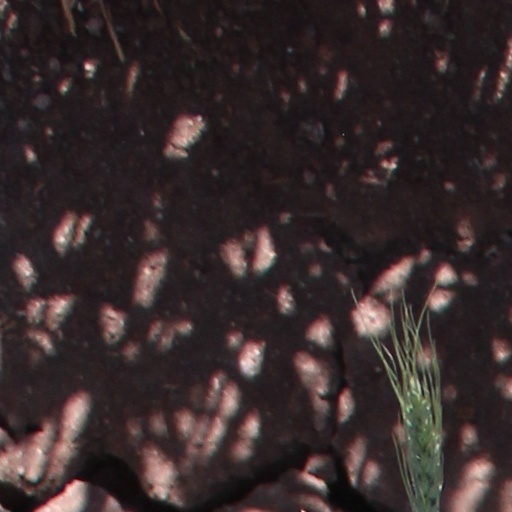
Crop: wheat